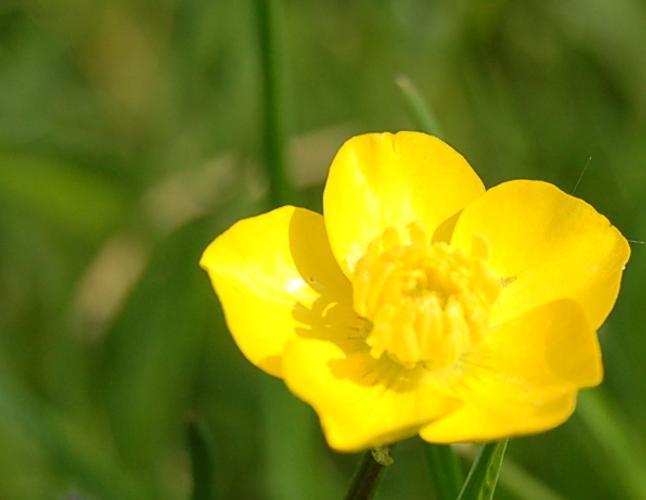
Label: buttercup